Abraham Bosschaert

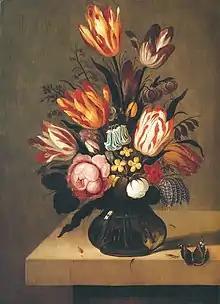
Bouquet of flowers with a butterfly on a stone slab

Abraham Bosschaert the Younger (II.) (c. 1612/1613–1643) was a Dutch Golden Age painter.